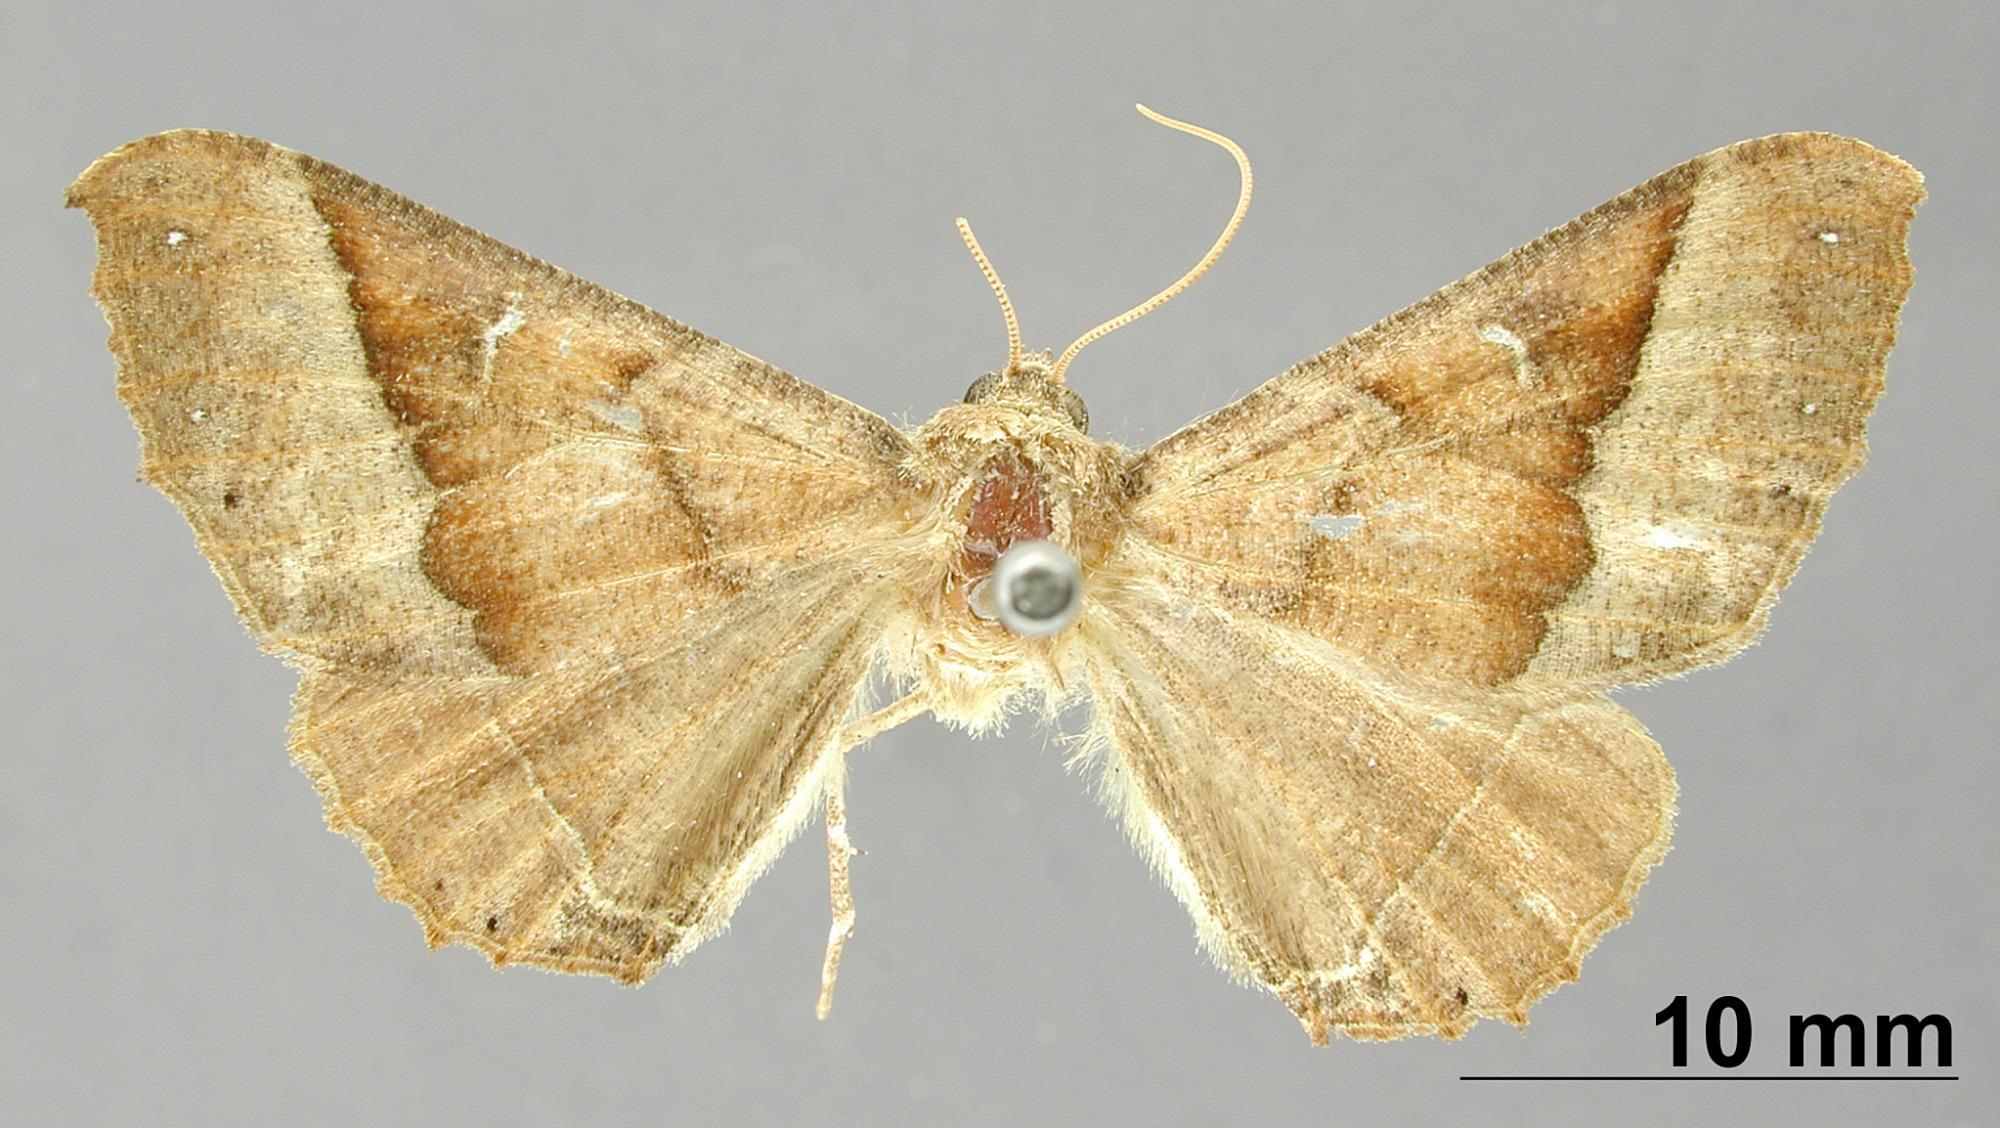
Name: Azelina melissa
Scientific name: Azelina melissa Druce, 1892
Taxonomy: Animalia, Arthropoda, Insecta, Lepidoptera, Geometridae, Ennominae
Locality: Jalapa, Mexico, Mexico